Puertasaurus

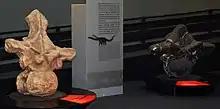
Dorsal vertebra (right) compared with a vertebra of "Argentinosaurus", temporarily exhibited at the Museum Koenig

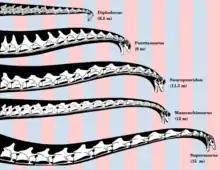
Neck reconstructions of "Puertasaurus" and other sauropods

"Puertasaurus" is differentiated from other sauropods based on a unique combination of features. These features consist of the heavily expanded neural spines on the cervical vertebrae, which result in the neural spines being wider than the vertebral body, strong dorsolateral (high on the side) ridges on these neural spines, robust spinoprezygapophyseal laminae (projections in front of the neural spine) on the posterior cervical vertebrae, anterior dorsal vertebrae that are very short from front to back, and the animal's giant size.